Posterior parietal cortex

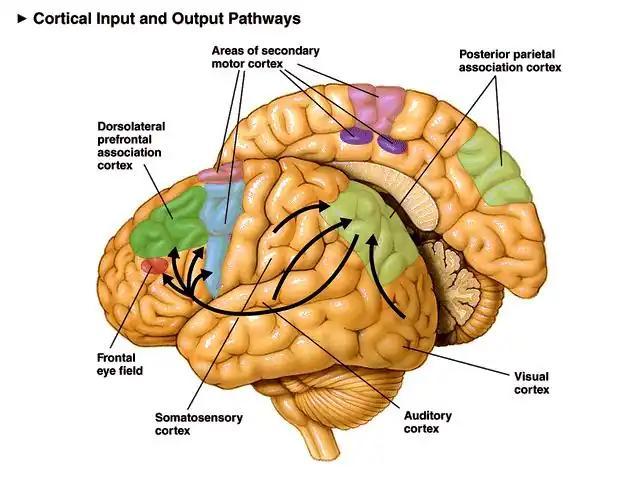
The posterior parietal cortex (light green) is shown towards the rear of the parietal lobe.

The posterior parietal cortex is located just behind the central sulcus, between the visual cortex, the caudal pole and the somatosensory cortex.